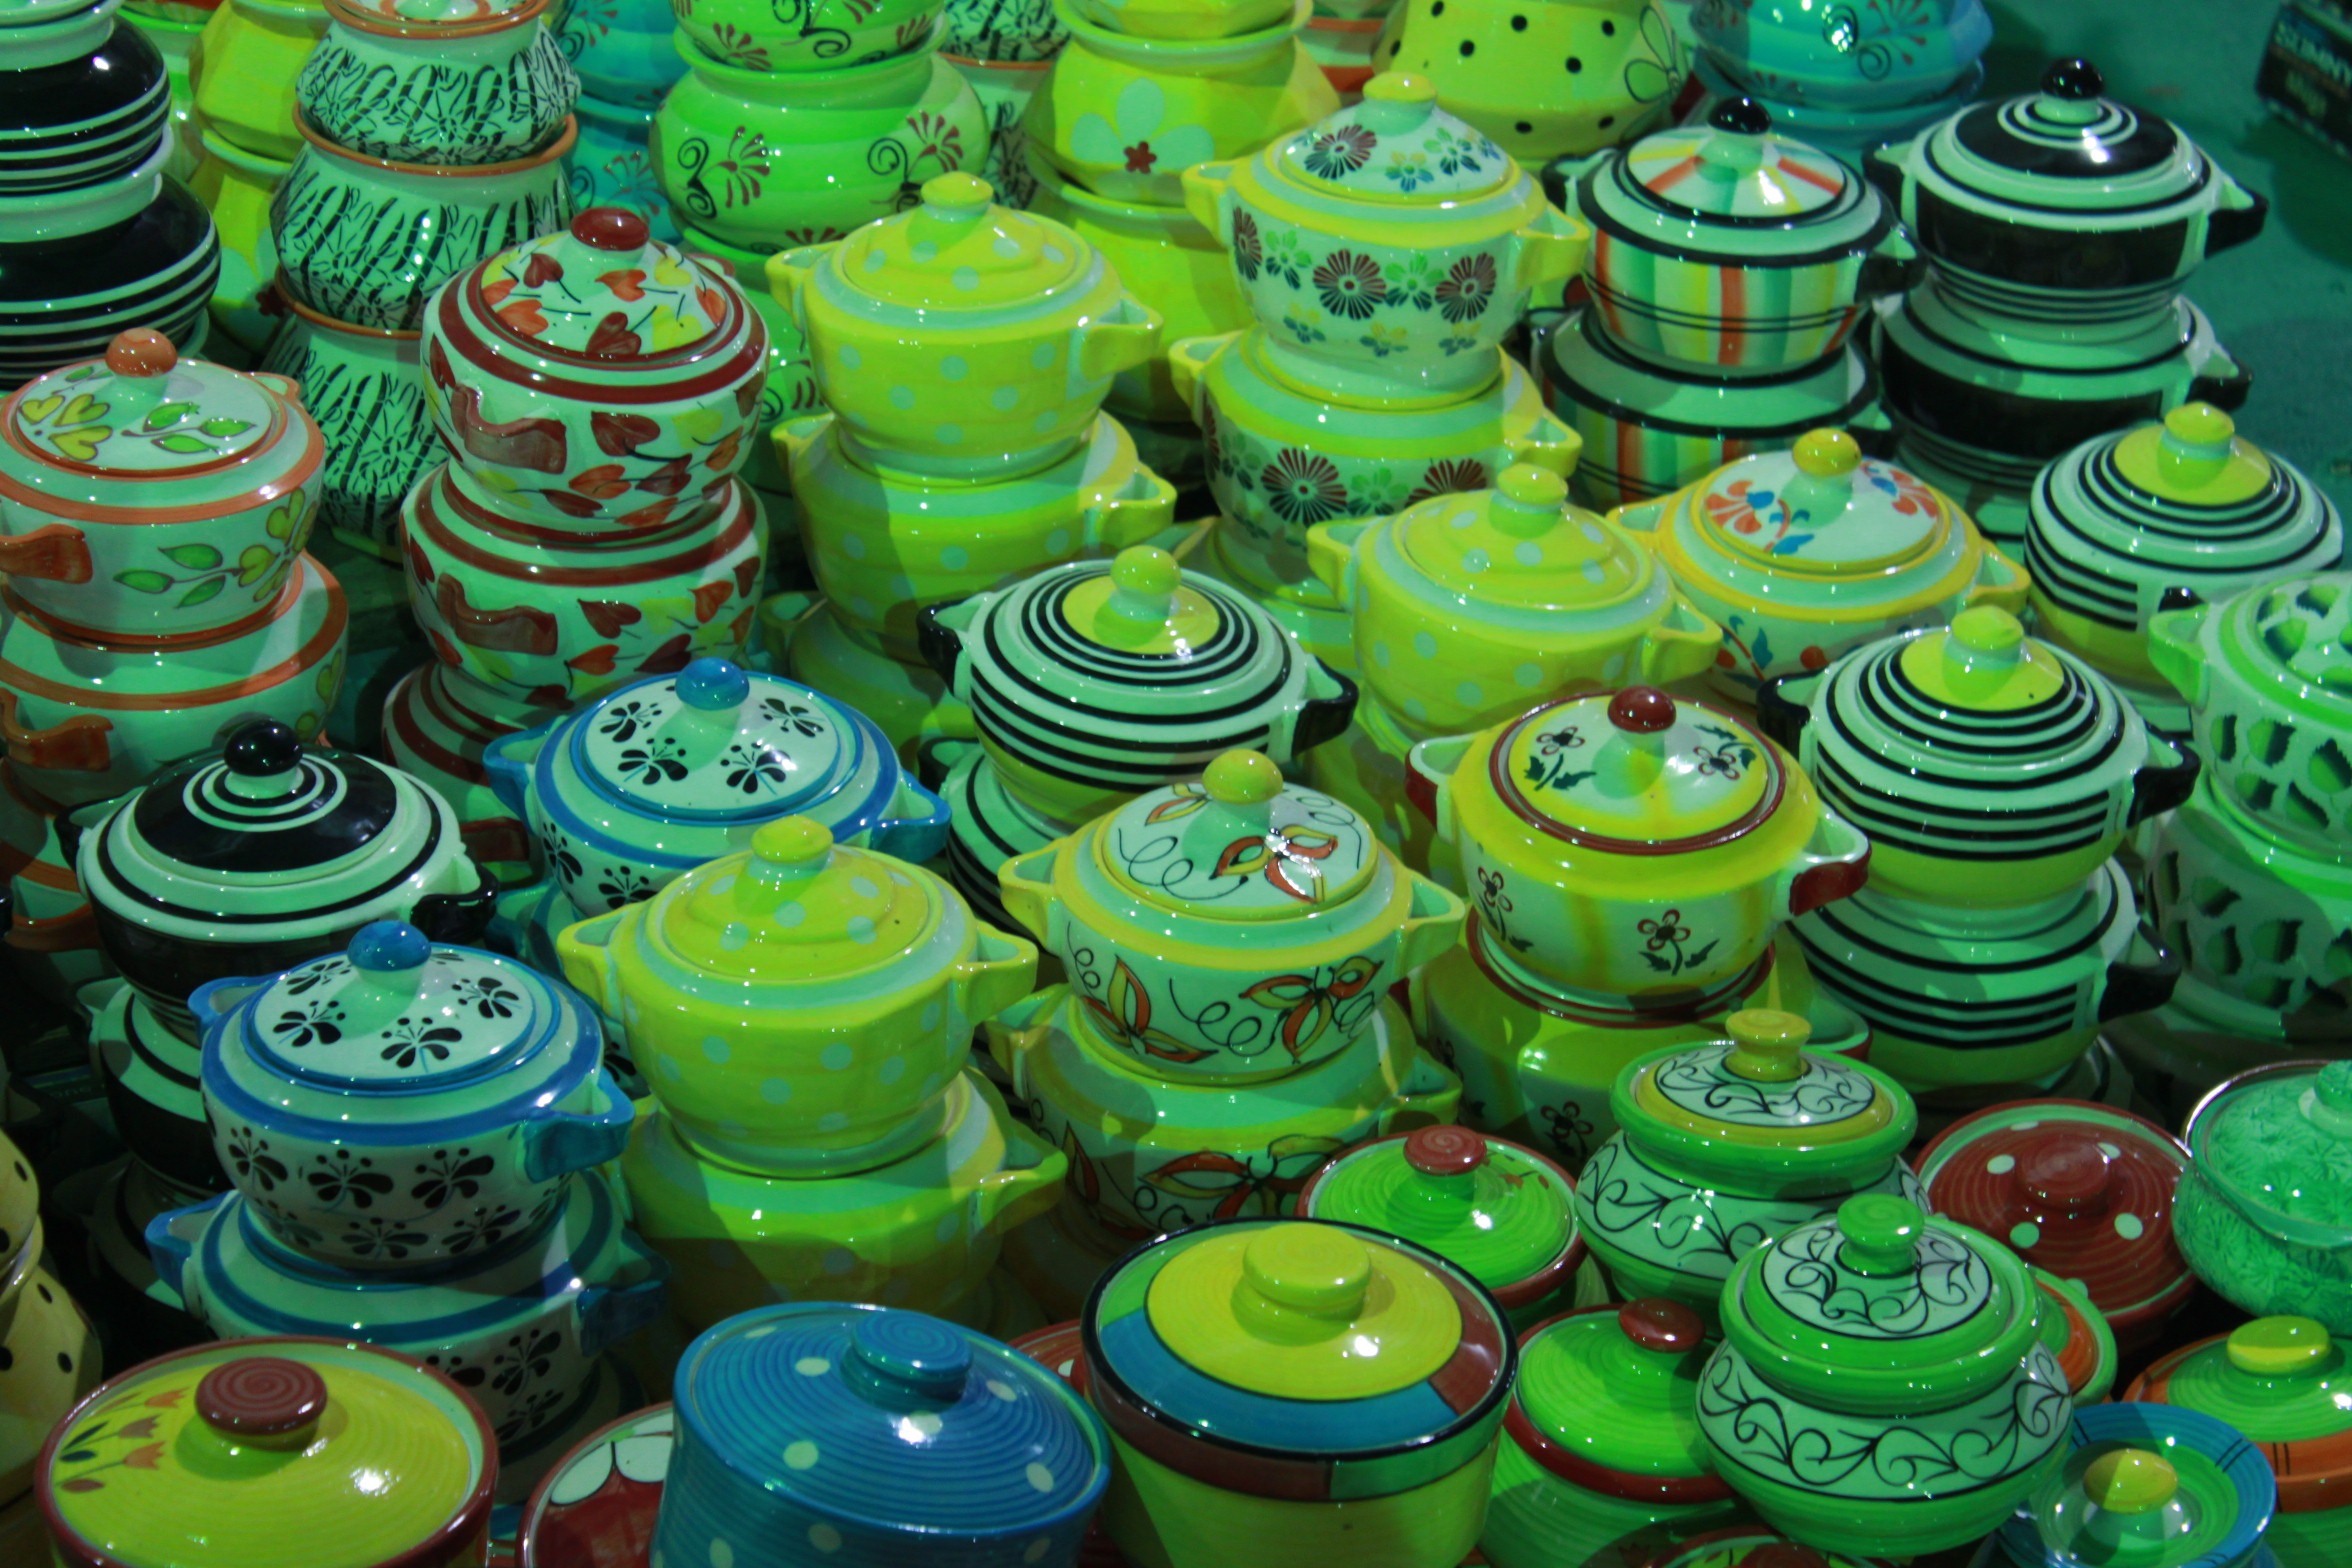
play, shop, green, color, ceramic, colorful, design, display, sale, earthenware, array